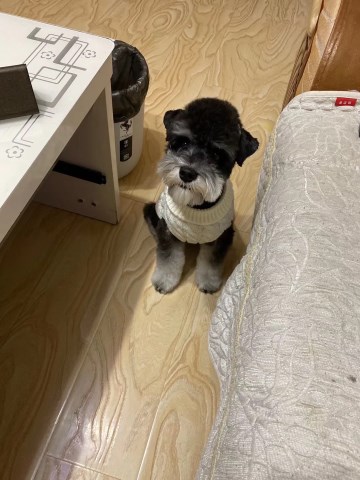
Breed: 2342-n000102-miniature_schnauzer